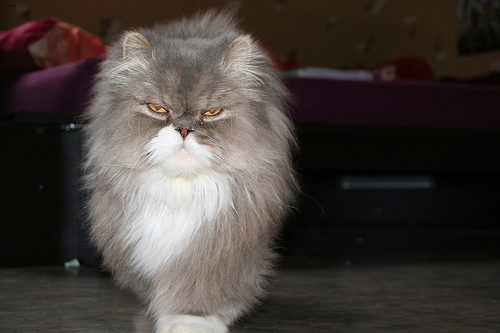
Animal: cat
Breed: Persian